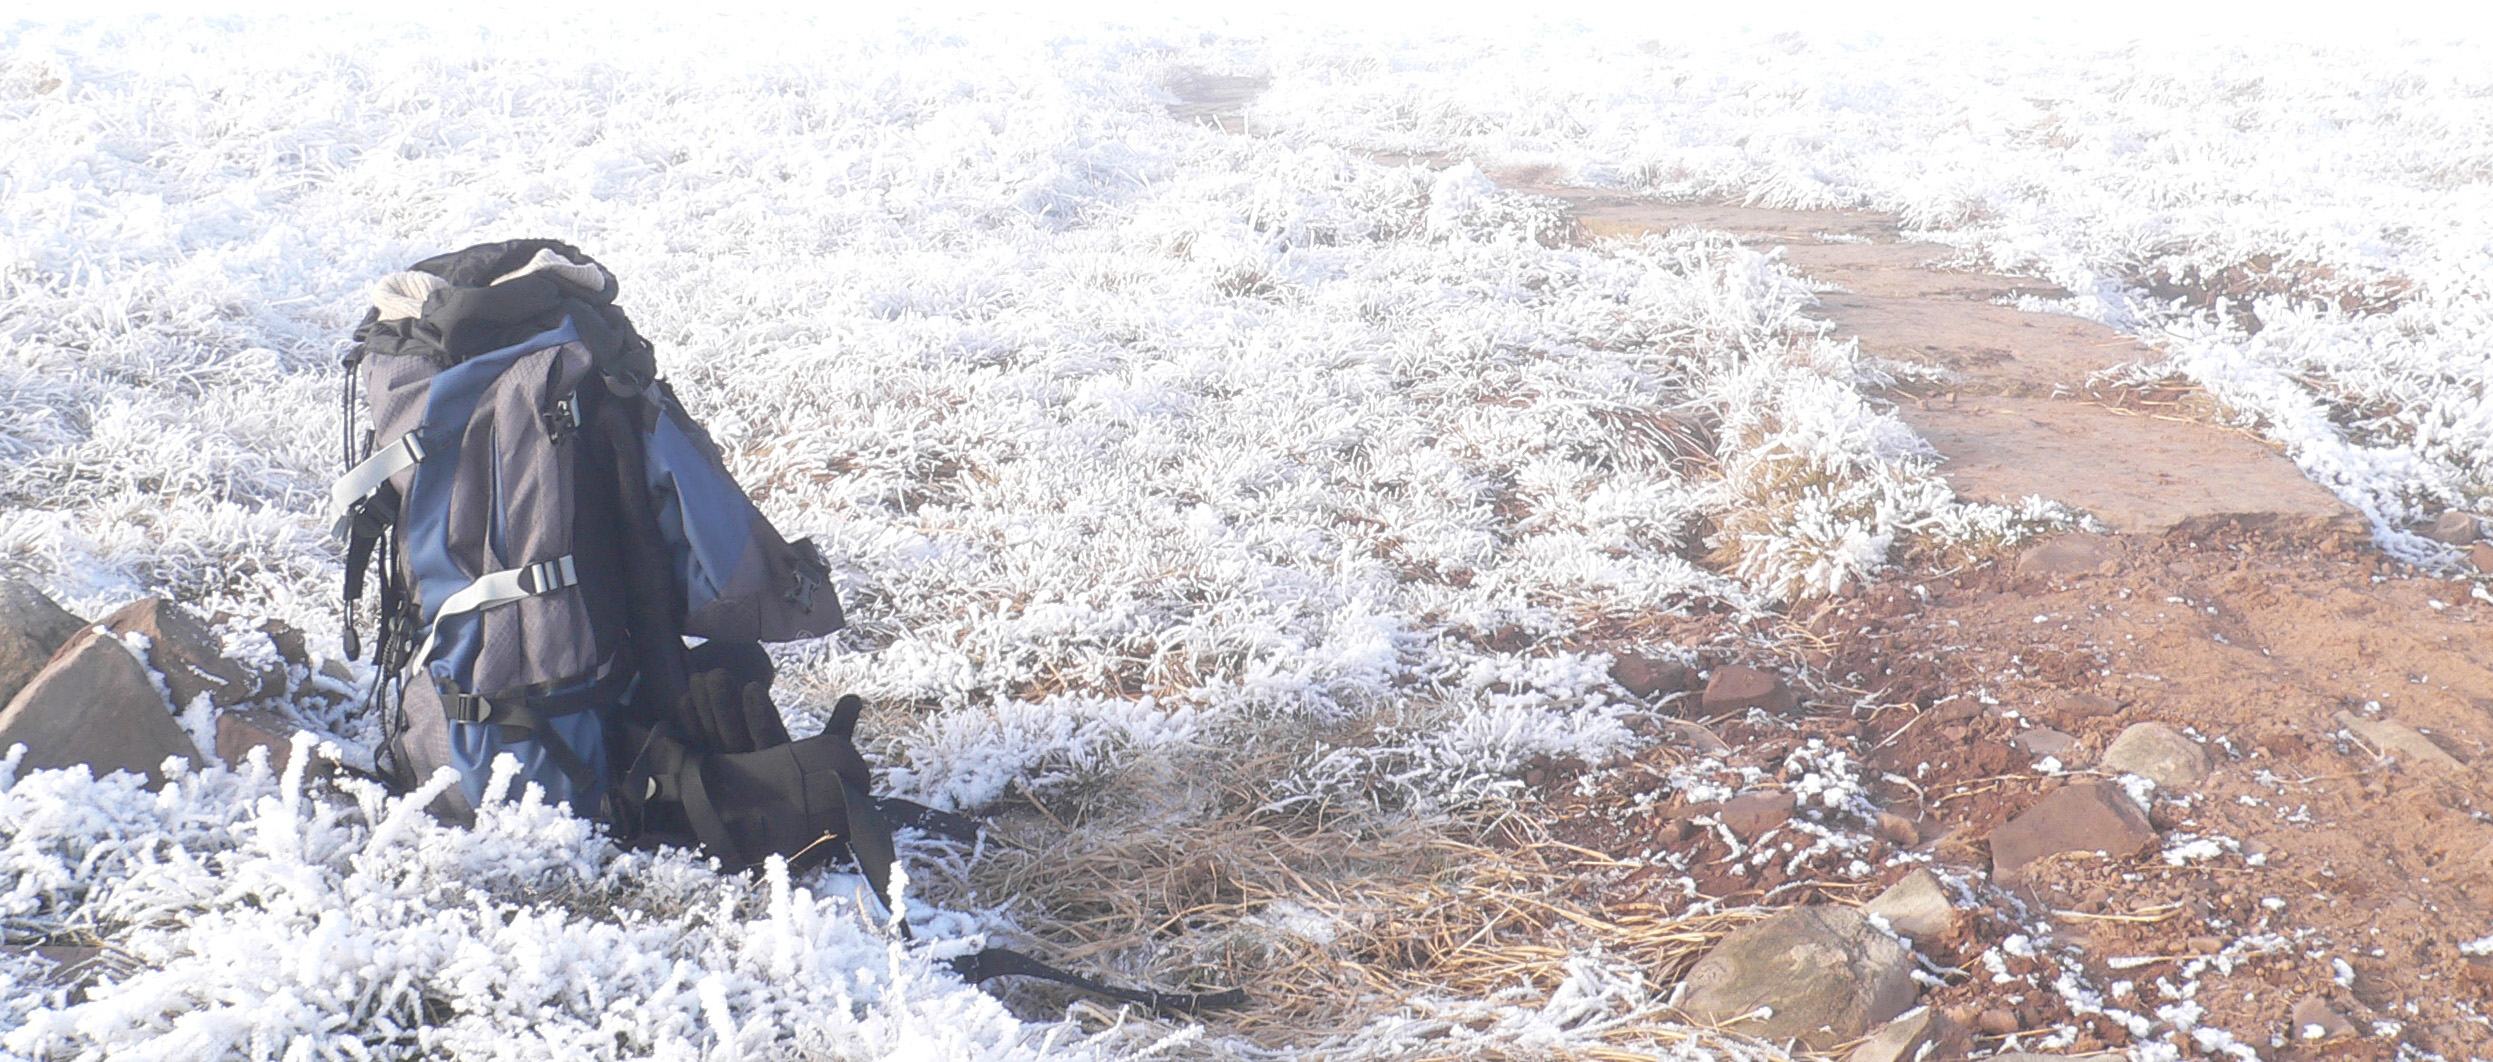
snow, winter, frost, ice, weather, season, tundra, freezing, winterscenes, geological phenomenon